Girl Loves Boy

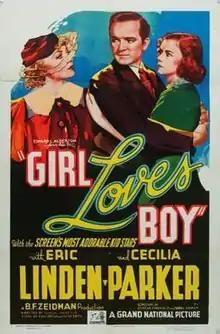
Theatrical release poster

Girl Loves Boy is a 1937 American drama film directed by W. Duncan Mansfield and written by W. Duncan Mansfield and Carroll Graham. The film stars Eric Linden, Cecilia Parker, Roger Imhof, Dorothy Peterson, Pedro de Cordoba and Bernadene Hayes. The film was released on March 27, 1937, by Grand National Films Inc.